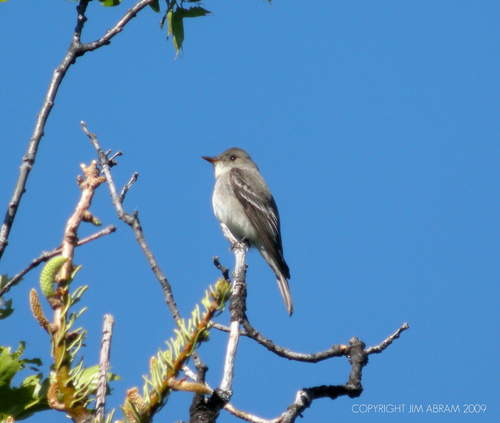
small bird, pale gray underside, light gray shaded crown and back, dark gray secondaries, with white gray wingbars, black eyes, dark gray bil and feet.
this bird has a small head, a small neck, and a grey belly
this little bird has a white belly and breast with gray crown and white wingbars.
a small gray bird with a light gray belly, white wingbars and small pointed bill.
a fluffy dull colored bird with grayish and white feathers
this particular bird has a white belly and breast with brown secondaries
this bird has wings that are gray and has a white belly
this bird has white wing bars, grey coverts, grey and black secondaries and a grey and white chest.
this little bird is gray, with small black wings, and a very small head.
this bird has wings that are grey and has a white belly
Species: Western Wood Pewee